2 Canadian Mechanized Brigade Group

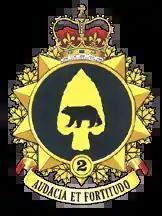

2 Canadian Mechanized Brigade Group (2CMBG) is a Canadian Forces brigade group that falls under 4th Canadian Division of the Canadian Army. It is currently based at CFB Petawawa. One of its three infantry battalions is administered by 5th Canadian Division and stationed at CFB Gagetown in New Brunswick.